RecargaPay

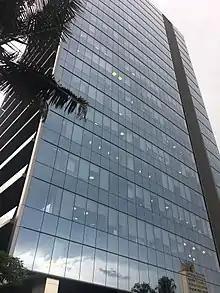
RecargaPay's headquarters in São Paulo, Brazil.

RecargaPay allows payments through credit card, debit card, Livelo points, PIX, or its wallet which can be loaded via boleto, deposit, or bank transfer. In the free plan, payments up to 500 reais have no extra charges, and in the Prime+ plan, it's up to 2,000 reais a month.